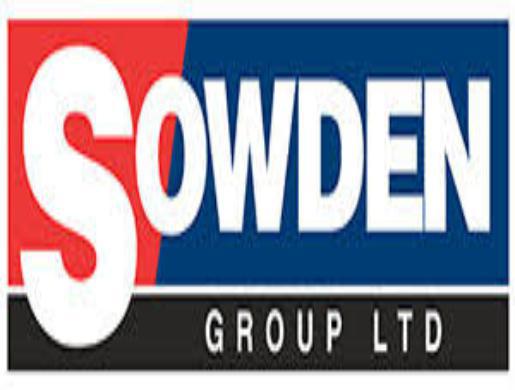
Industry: Others